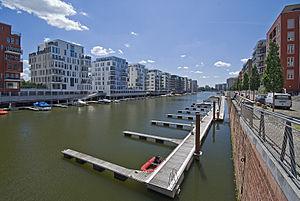
Le Port de l'Ouest à Francfort-sur-le-Main est un ancien port fluvial sur la rive gauche du Main en Allemagne. Il est constitué d'un bassin à flot de 560 m. de long et 75 m. de large séparé du Main par un mole. Il est situé dans la partie occidentale du centre-ville, dans le quartier de Gutleutviertel, entre le Friedensbrücke et le Main-Neckar-Brücke au sud de la gare centrale et du centre administratif.